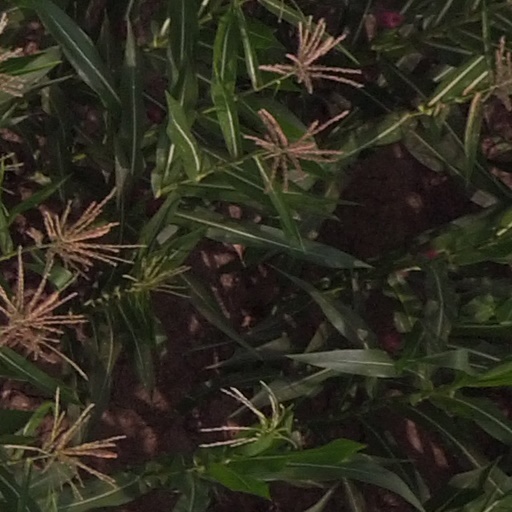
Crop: maize; corn